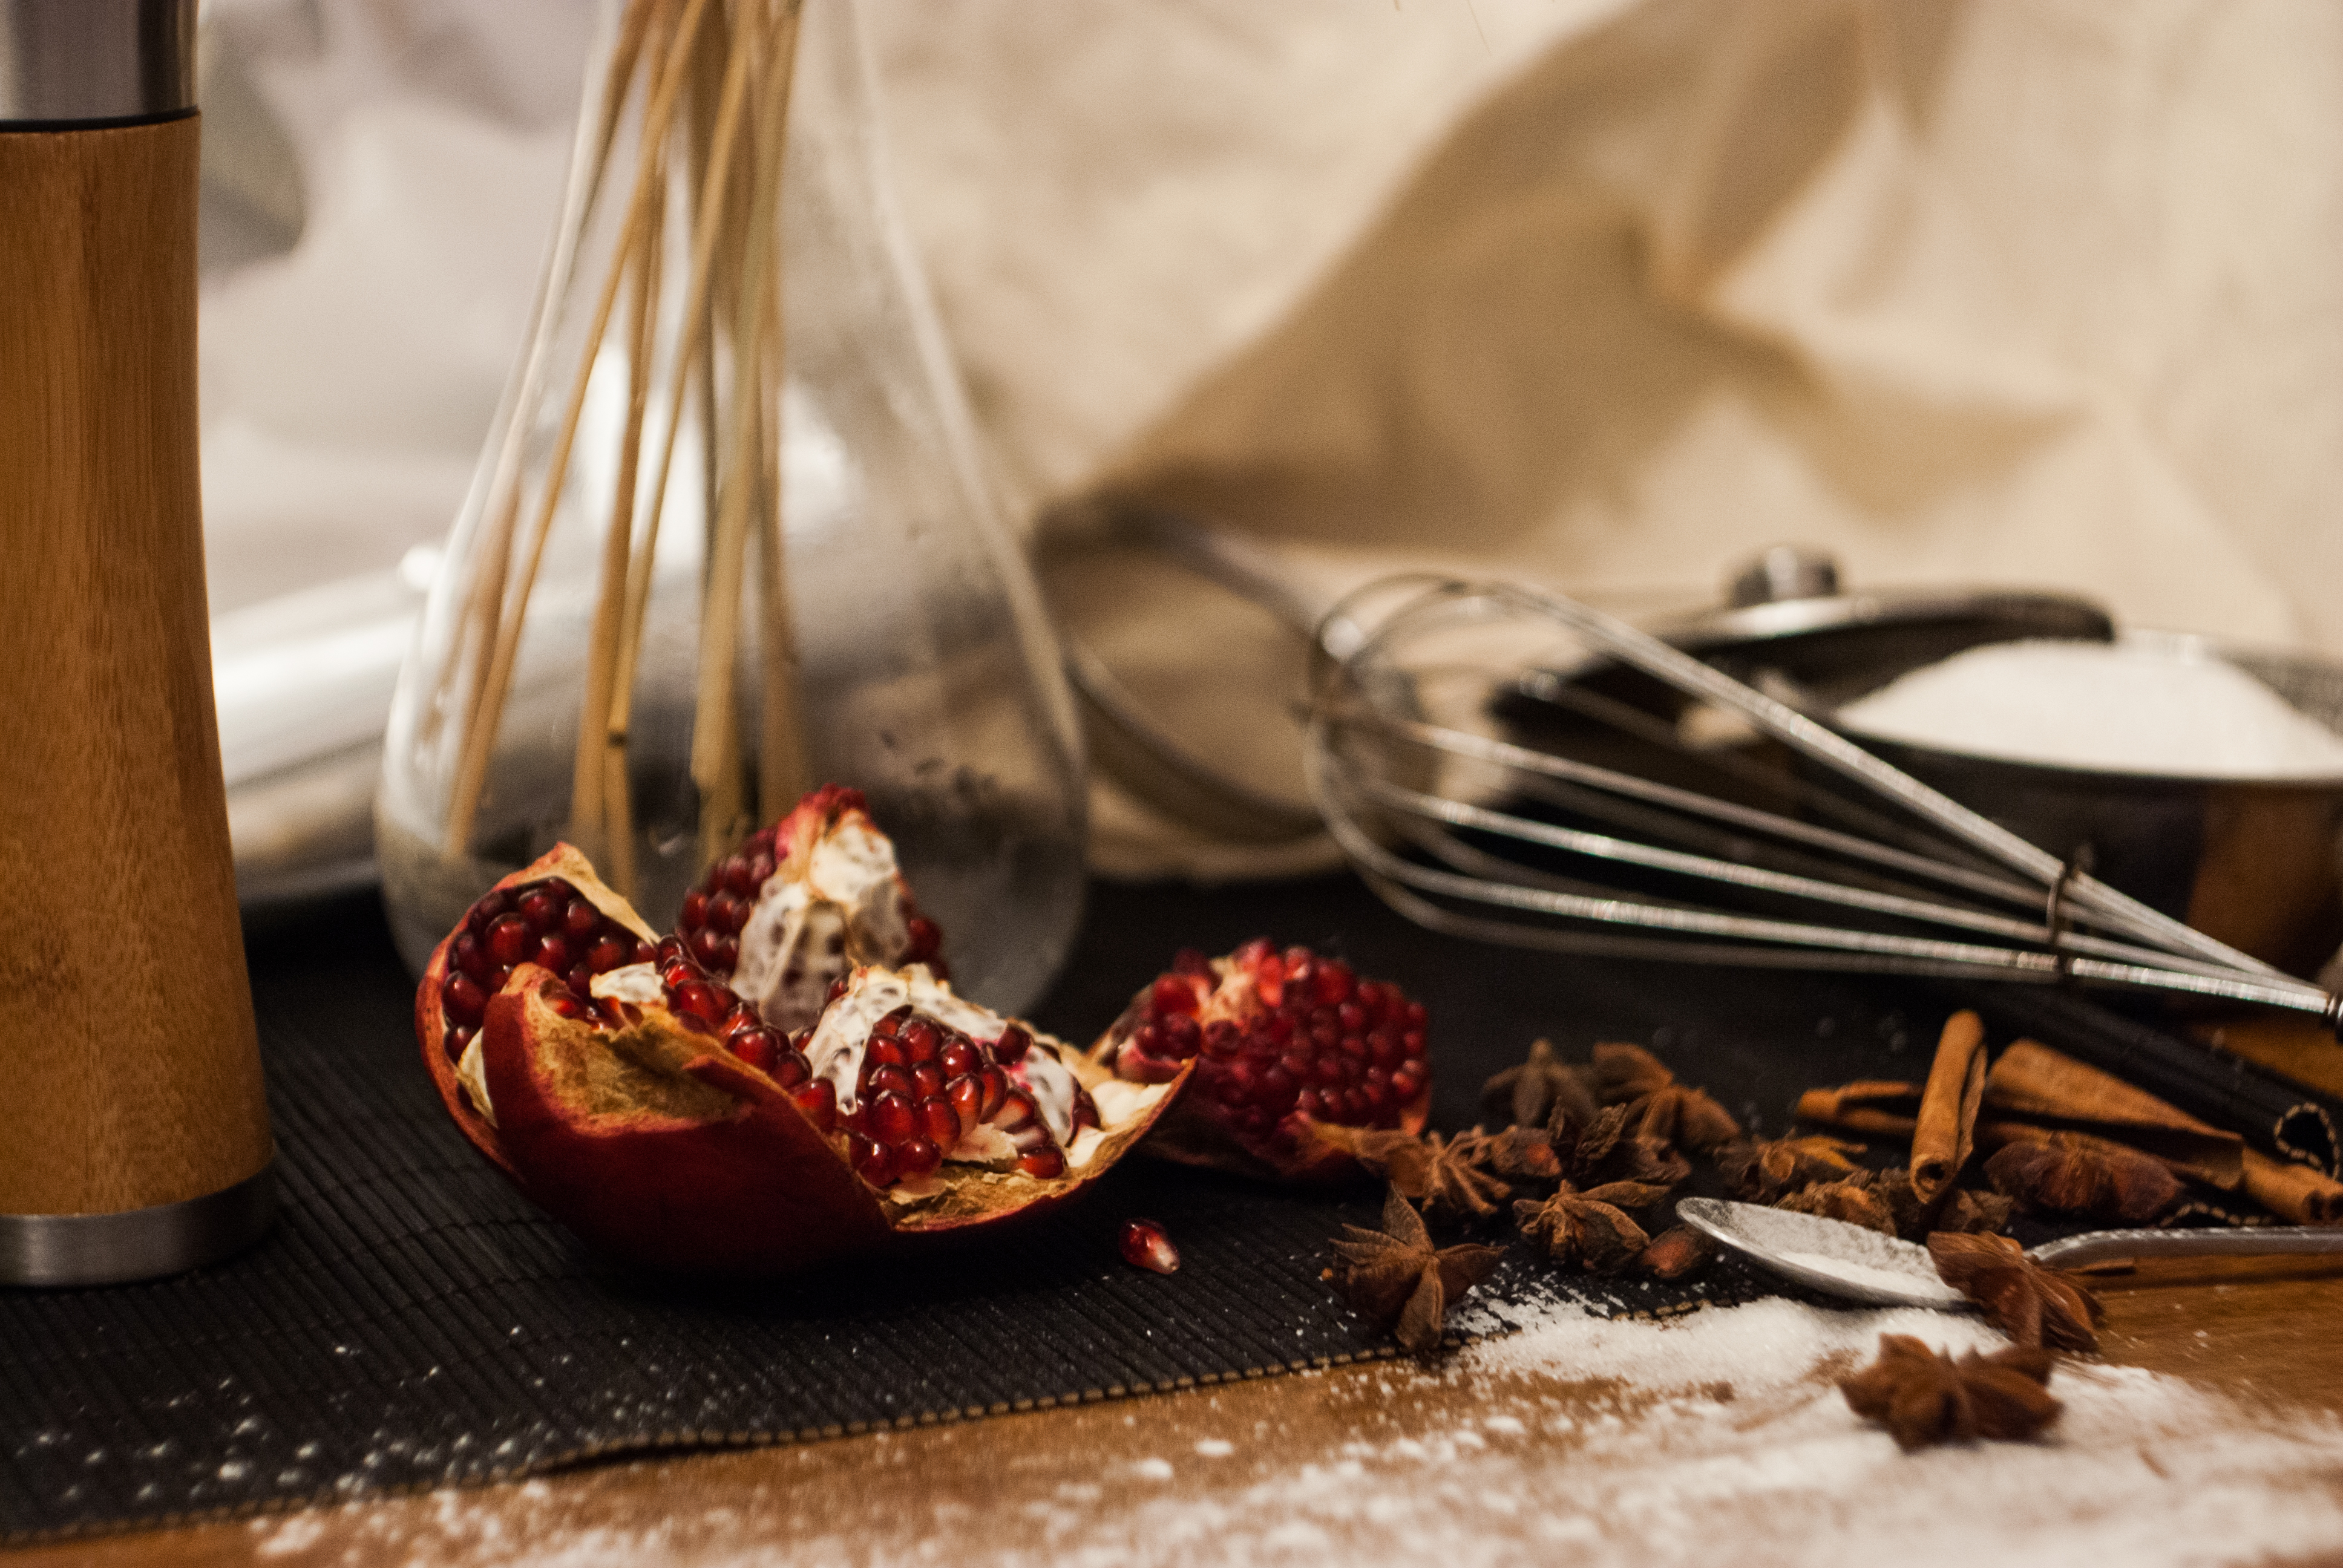
still life, garnet, anise, flour, kitchen, cooking, food, still life photography